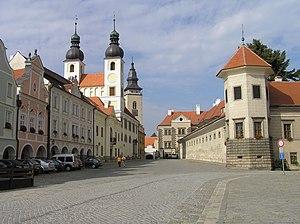
Woyzeck est un film dramatique allemand réalisé par le réalisateur allemand Werner Herzog, sorti en 1979, avec Klaus Kinski dans le rôle-titre et Eva Mattes dans le rôle de Marie. Le scénario est adapté de la pièce du même nom de l'auteur dramatique Georg Büchner.